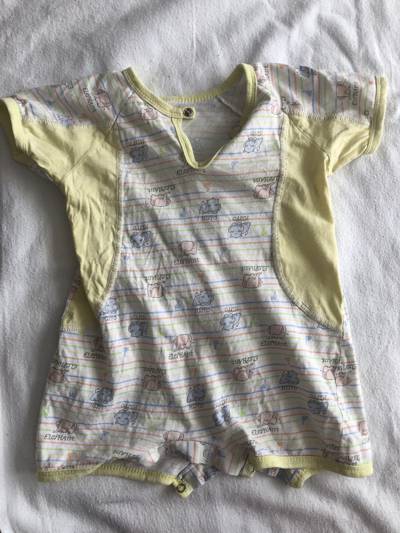
Waste category: clothes